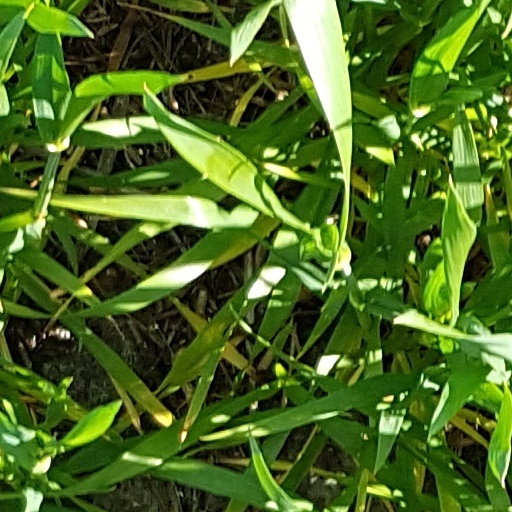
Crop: wheat